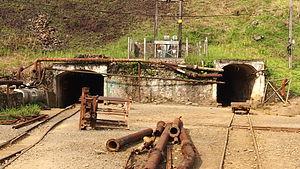
La métallurgie a été développée indépendamment durant l'Antiquité dans plusieurs régions du monde. L'Afrique a ainsi vu la naissance de la métallurgie du cuivre et de la métallurgie du fer. Cette dernière a même peut-être vu le jour plusieurs siècles avant que les Hittites ne commencent à travailler le minerai de fer.